Simultaneous interpretation

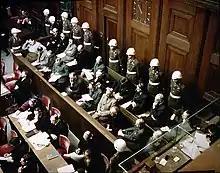
Nuremberg defendants at dock listening to simultaneous interpretation

The Nuremberg trials (1945–1946) are considered to be the official birthdate of simultaneous interpretation; however, simultaneous interpretation was invented as early as in 1926. A patent was received by an IBM employee Alan Gordon Finlay and was used sporadically before the Second World War. Finlay played an essential role in the design and development of SI equipment together with Edward Filene, the American businessman and philanthropist.